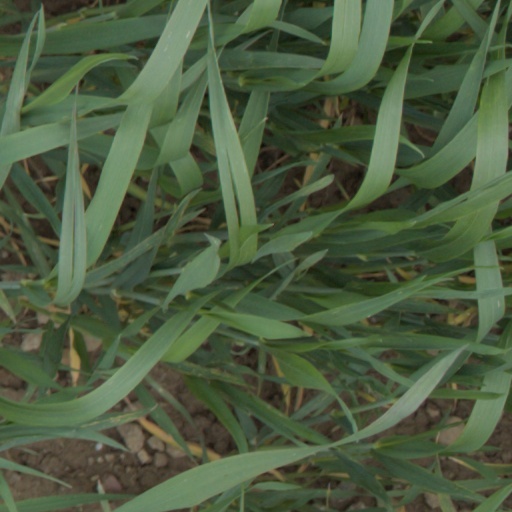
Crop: wheat